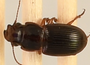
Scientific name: Cratacanthus dubius
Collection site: North Sterling NEON (STER), plot STER_029